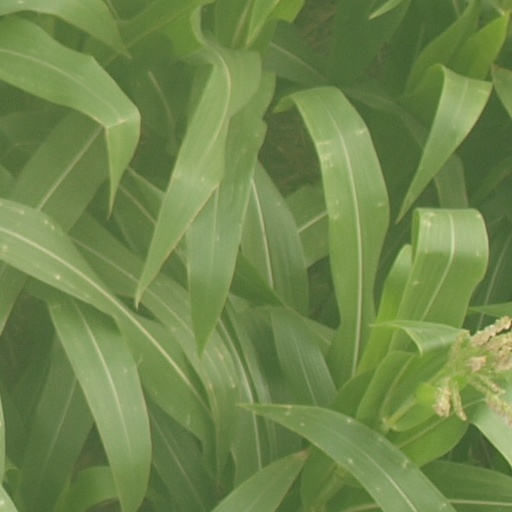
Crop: maize; corn